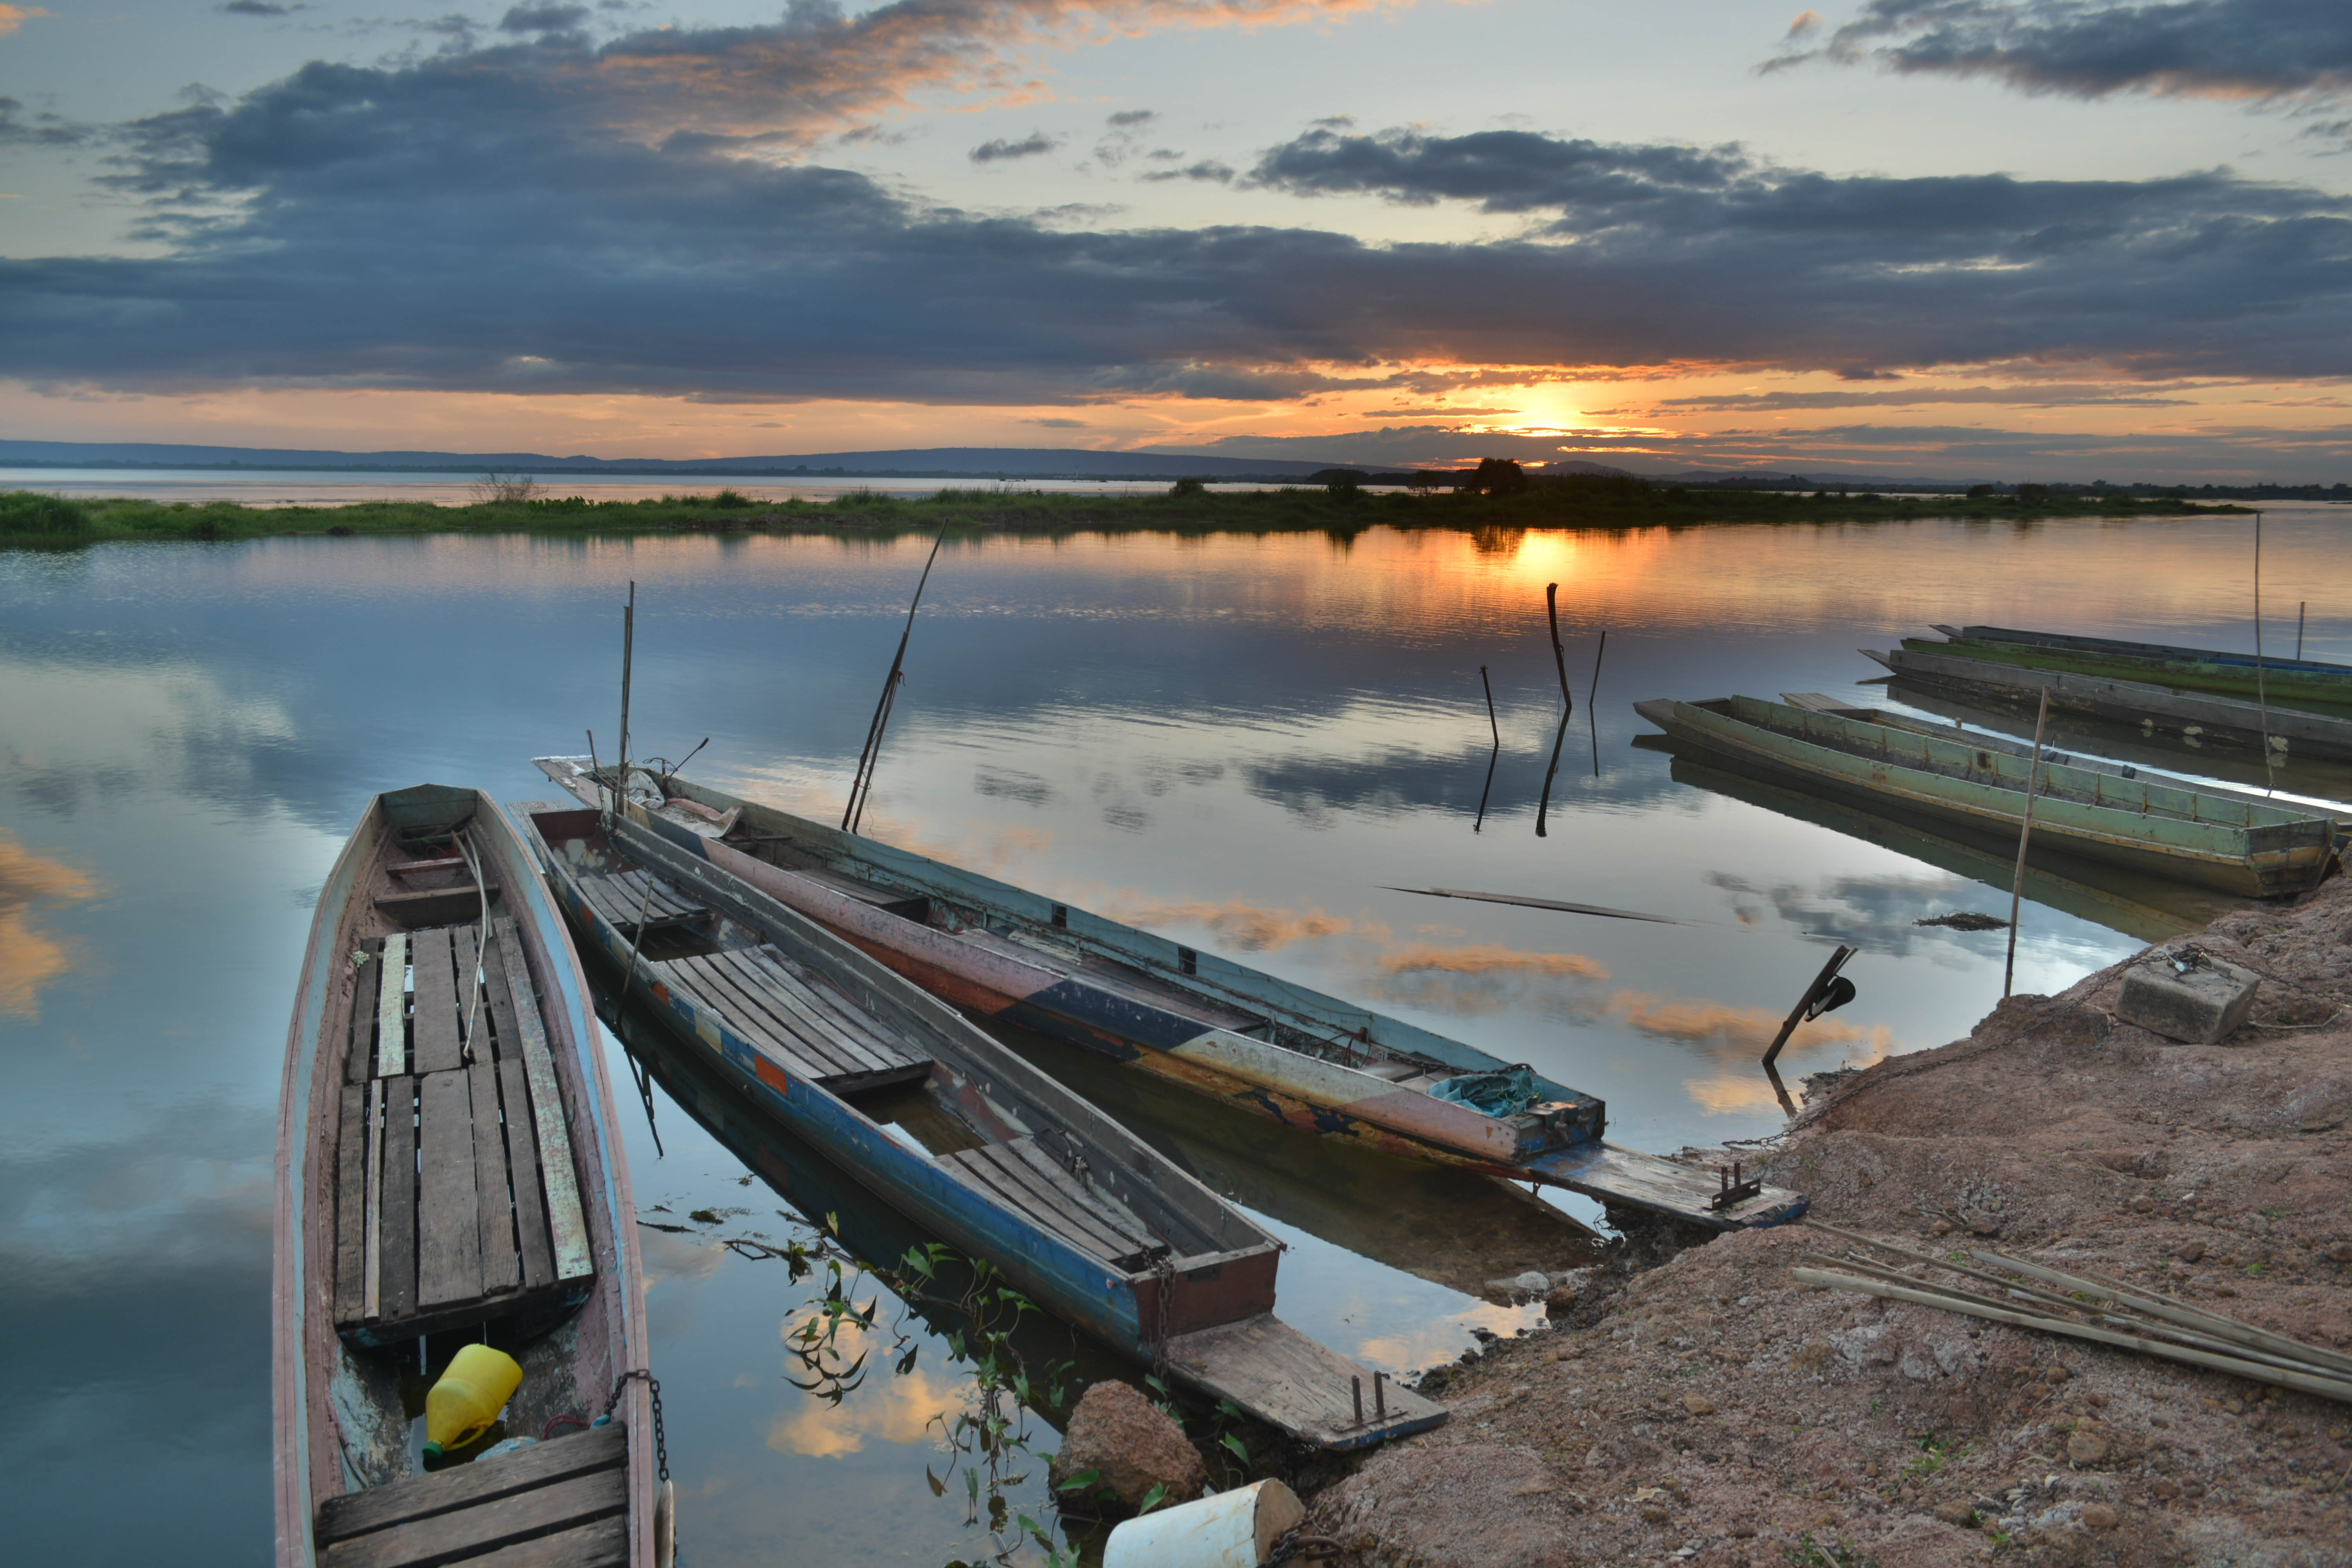
sea, coast, water, dock, boat, shore, lake, river, reflection, vehicle, bay, harbor, marina, reservoir, port, waterway, outdoors, boats, channel, watercrafts